CFAP97D2

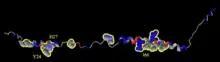
Homo sapiens CFAP97D2 Isoform X1 Tertiary Structure

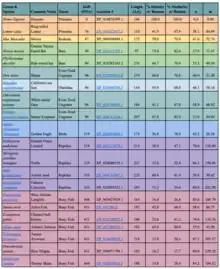
CFAP97D2 Strict Orthologs

"Homo sapiens" CFAP97D2 Isoform X1 is a basic protein with a predicted PI of 10.4 and Mw 19.3 kaD. There is nuclear leucine zipper motif (AA #37-52) and nuclear localization signal (AA #102-116).